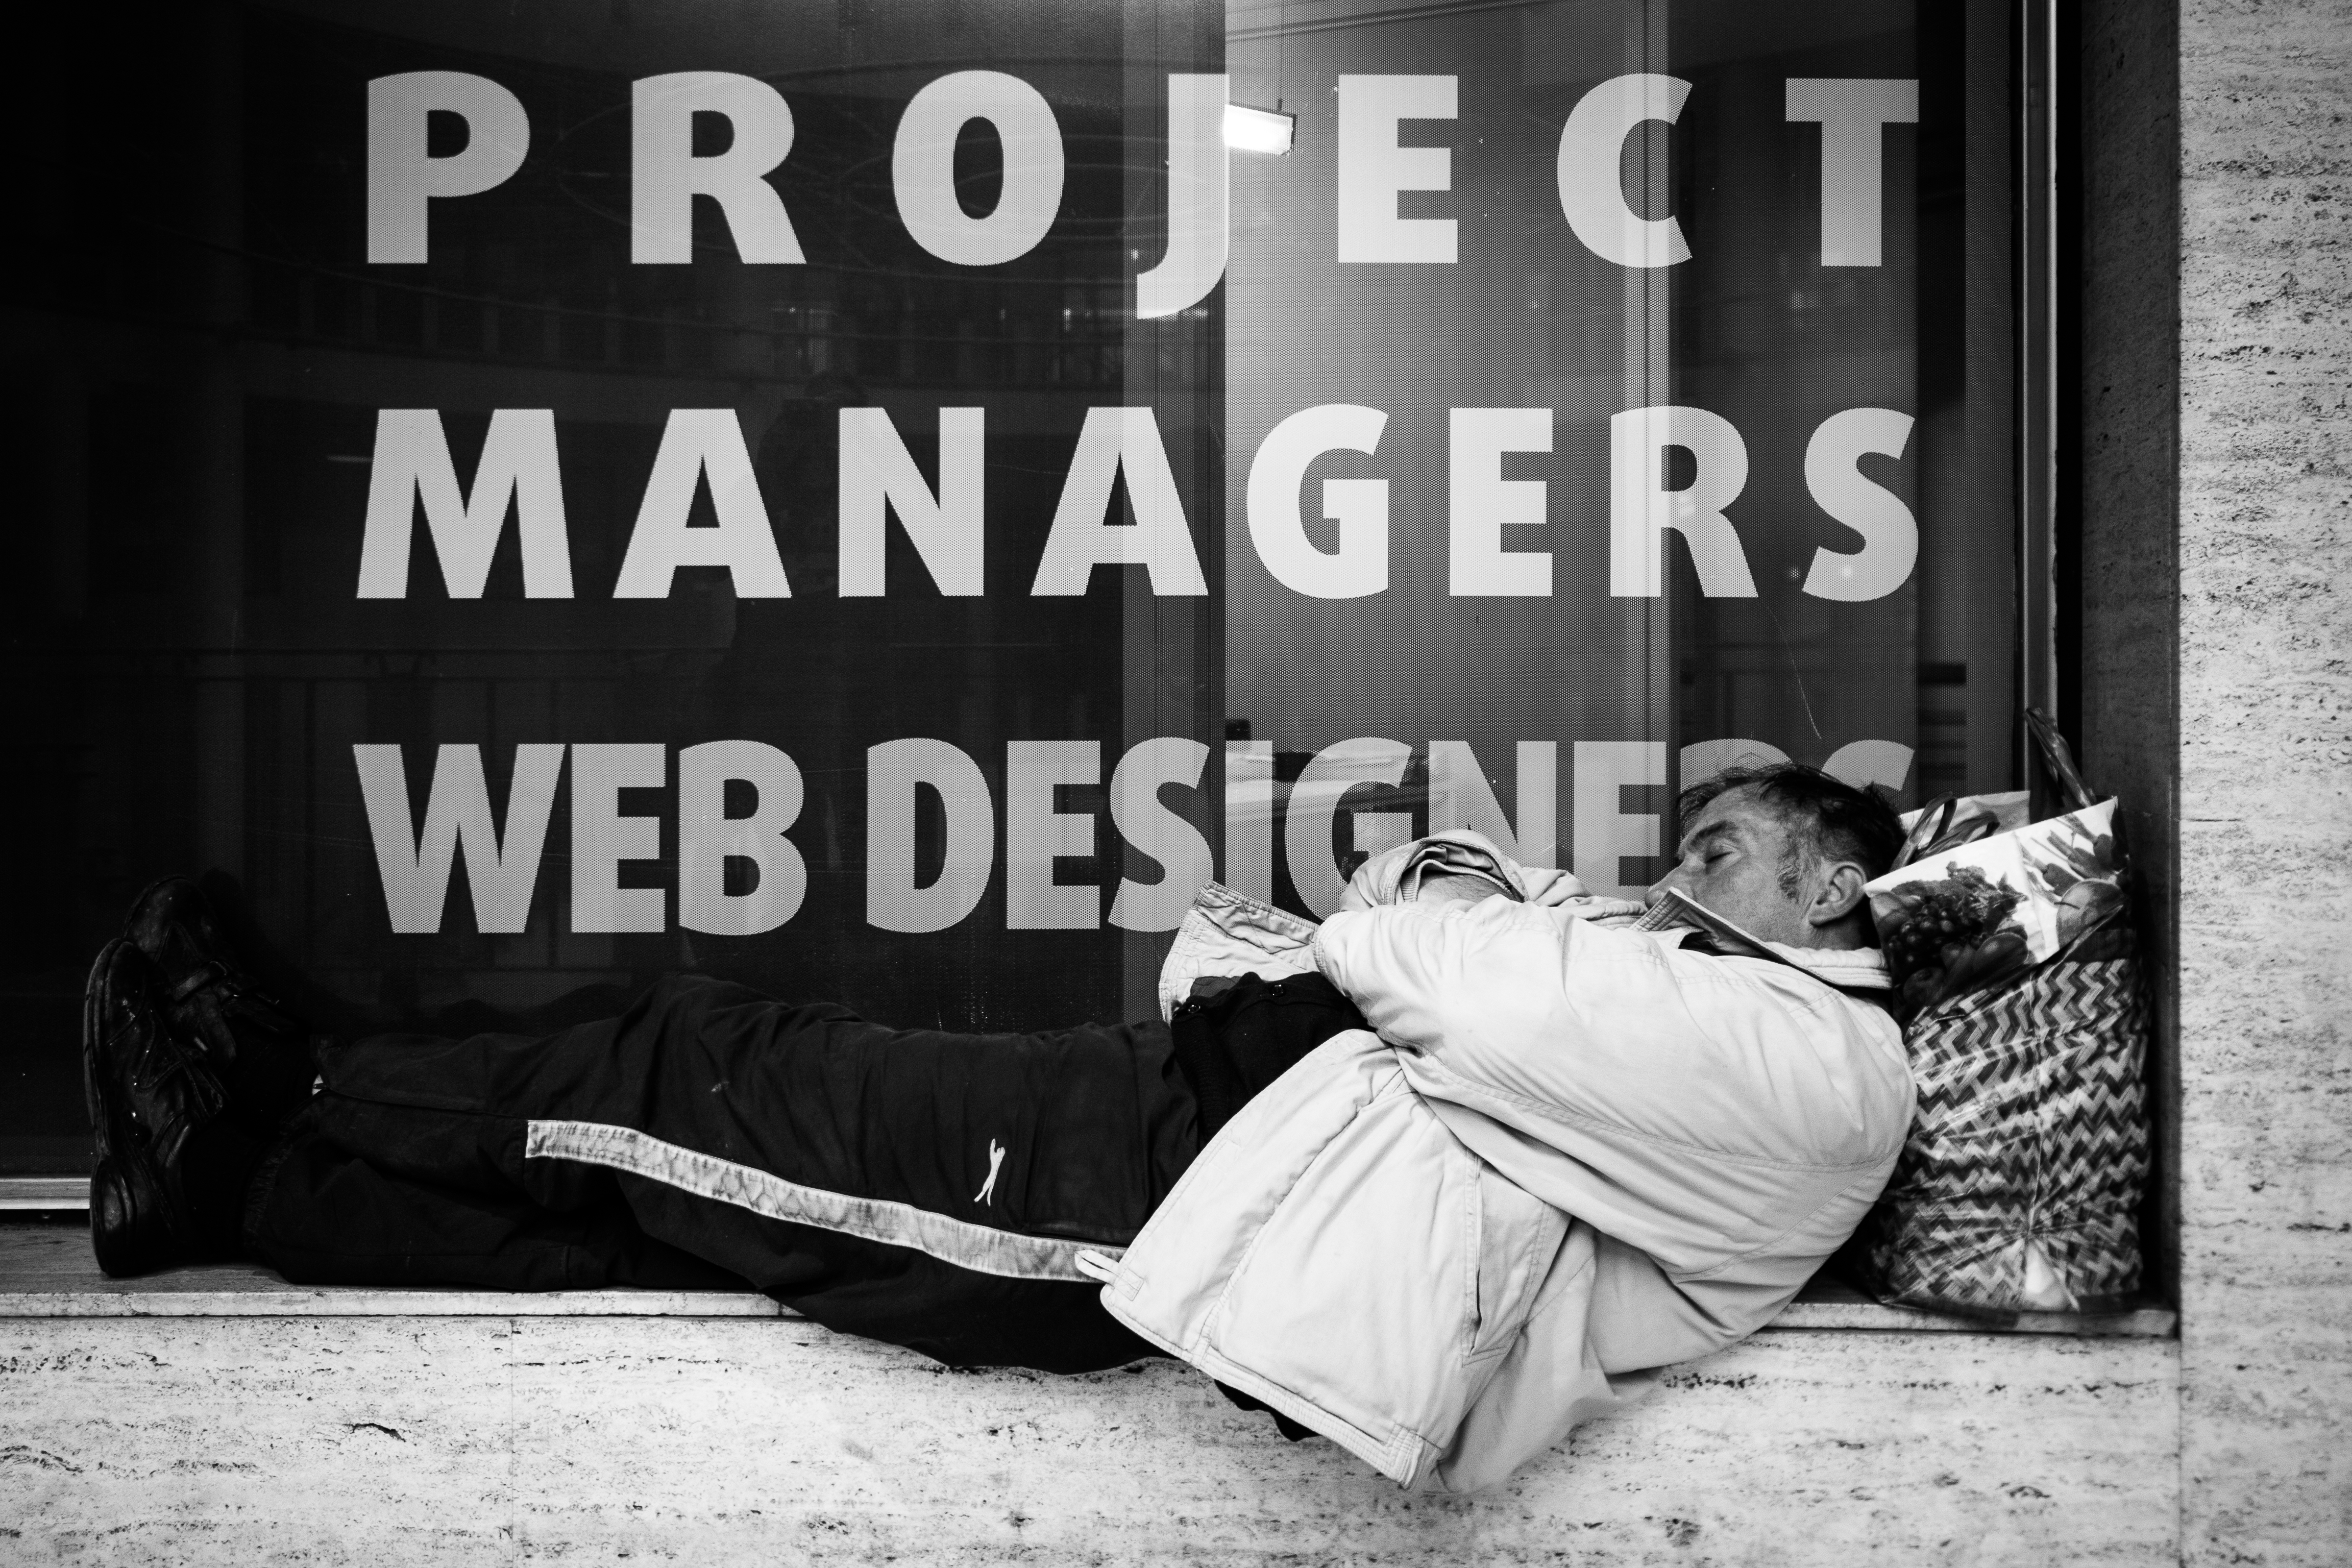
person, black and white, white, street, photography, ebook, training, black, monochrome, streetphotography, flickr, thomas, video, olympus, photograph, omd, fuji, leica, emotion, monochrom, leuthard, hcb, thomasleuthard, monochrome photography